Air New Zealand

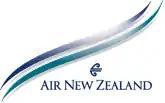
Air New Zealand's "Pacific Wave teal", introduced in 1996

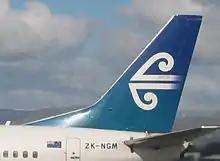
Air New Zealand's koru tail symbol, seen on Boeing 737–300 aircraft ZK-NGM

The Air New Zealand symbol is a Māori koru, a stylised representation of a silver fern frond unfolding. A redesigned logo was unveiled on 21 March 2006. The "Pacific Wave" fuselage stripes were removed from short-haul aircraft in 2009, simplifying the overall livery, and was in the process of also being removed from long haul aircraft before the logo was changed again.